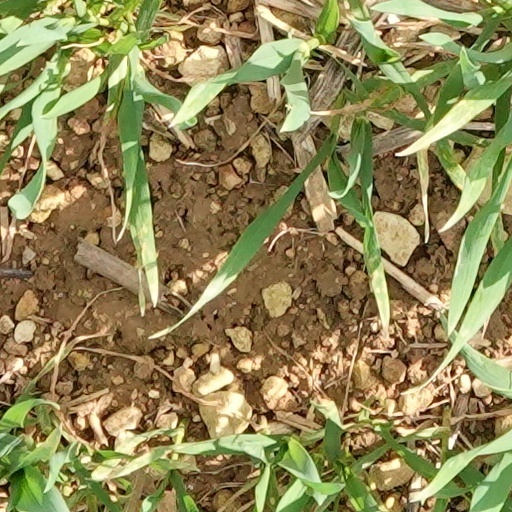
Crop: wheat